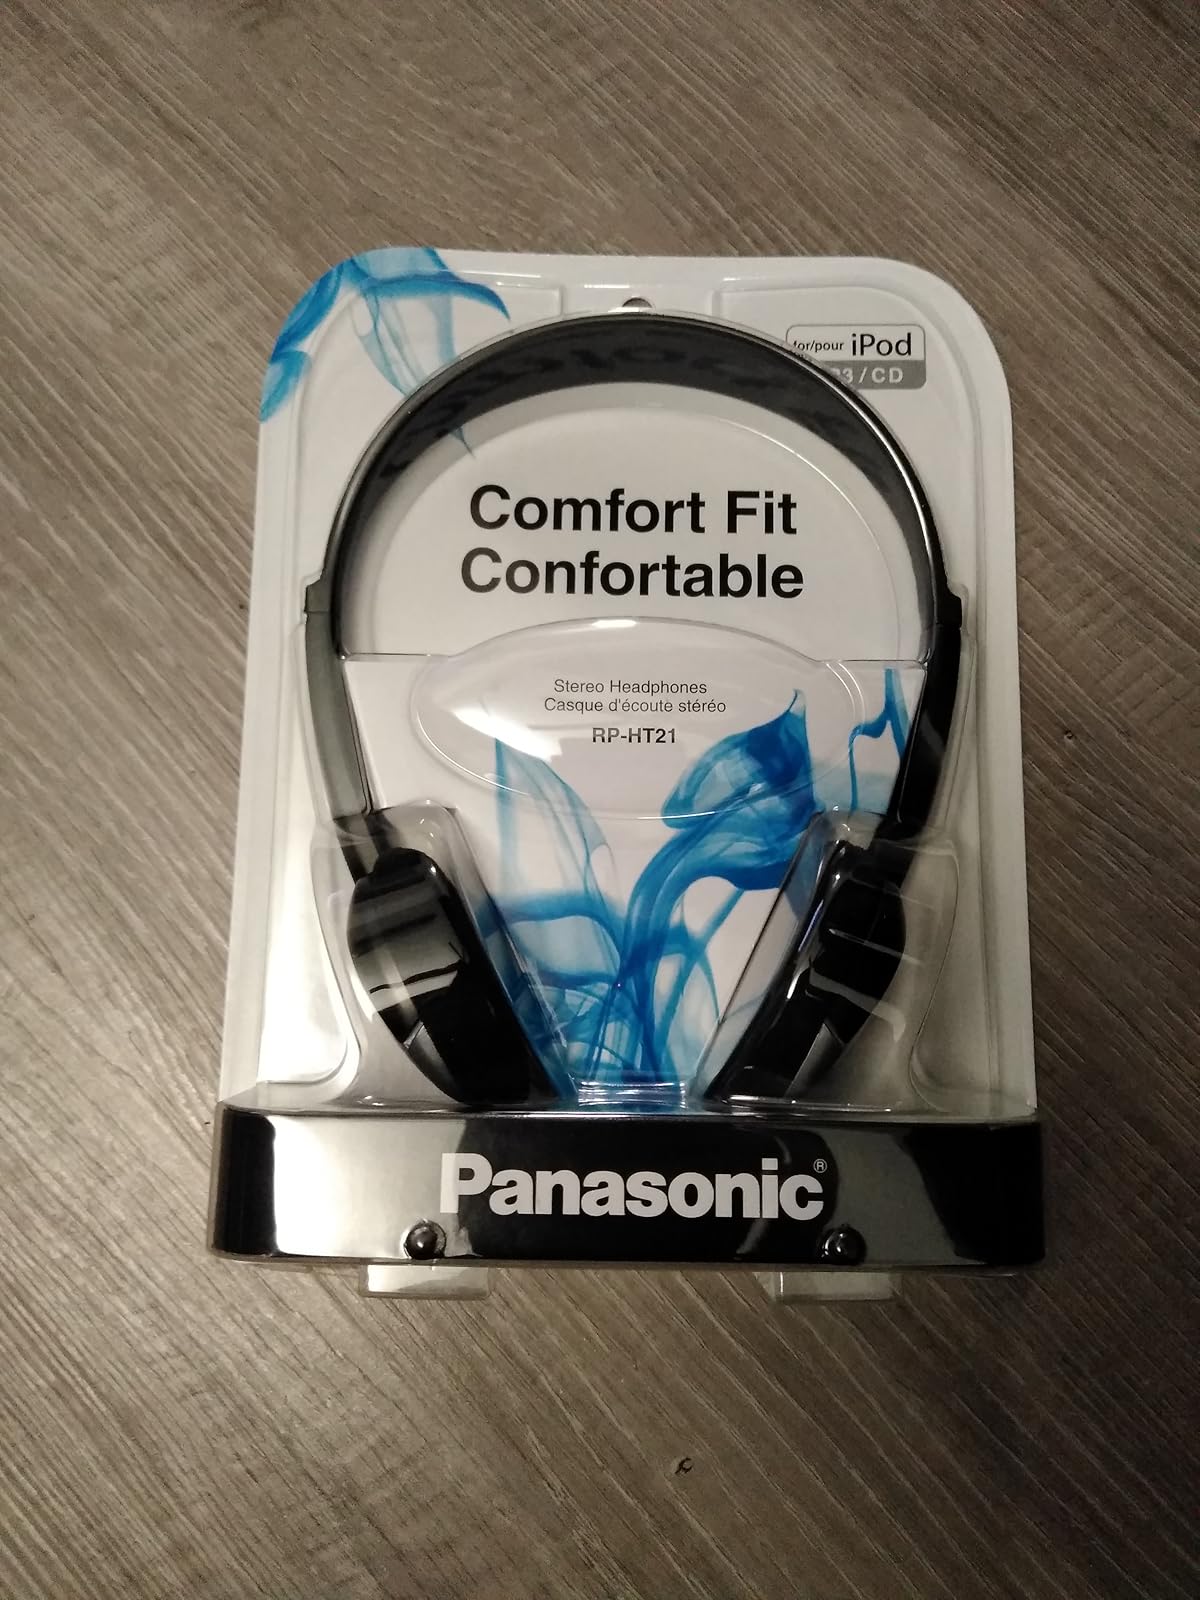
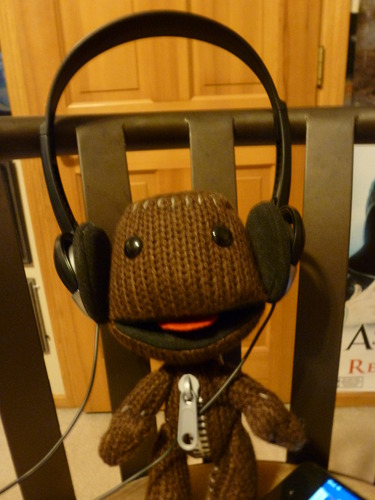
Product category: headphones
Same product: yes